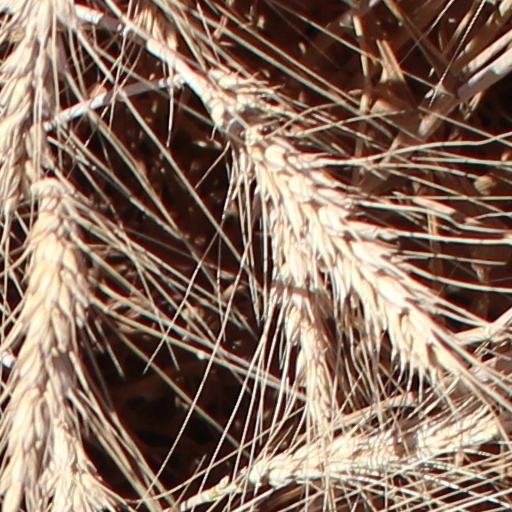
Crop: wheat